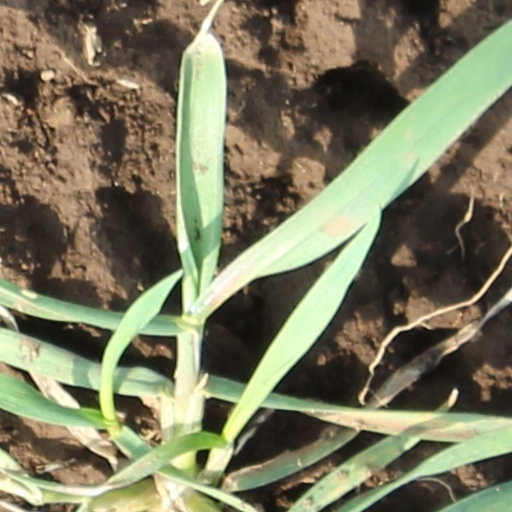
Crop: wheat